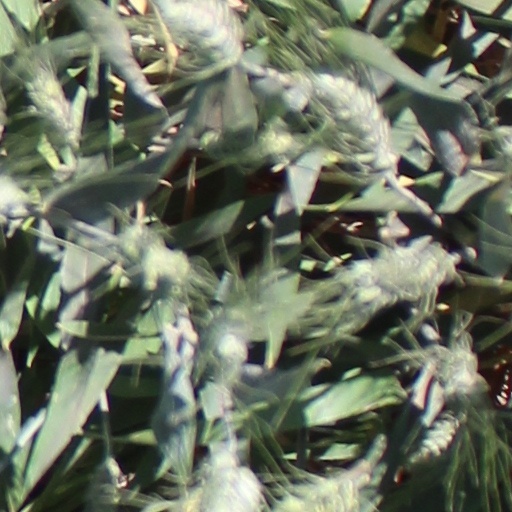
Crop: wheat